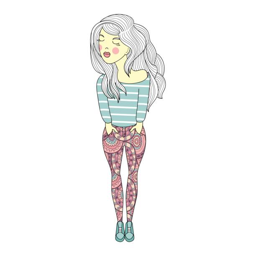
vector illustration of a beautiful fashion girl in printed pants .